Irish Jewish Museum

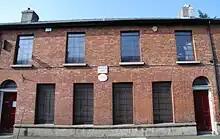
Street view of the Irish Jewish Museum

The museum is divided into several distinct areas. In the entrance area and corridors there is a display of photographs, paintings, certificates and testimonials. The ground floor contains a general display relating to the commercial and social life of the Jewish community. A special feature adjoining the area is the kitchen depicting a typical Sabbath/Festival meal setting in a Jewish home in the late 19th/early 20th century in the neighbourhood.